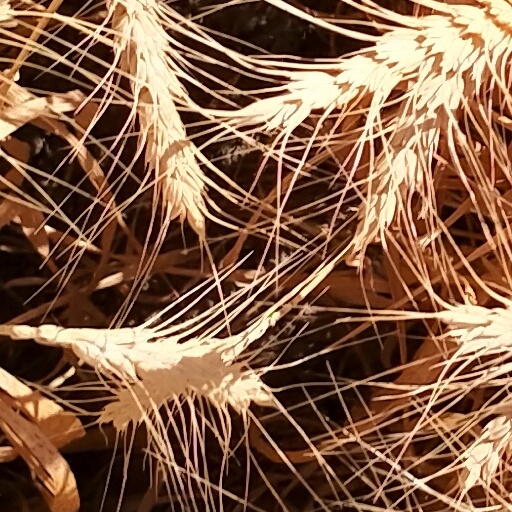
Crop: wheat